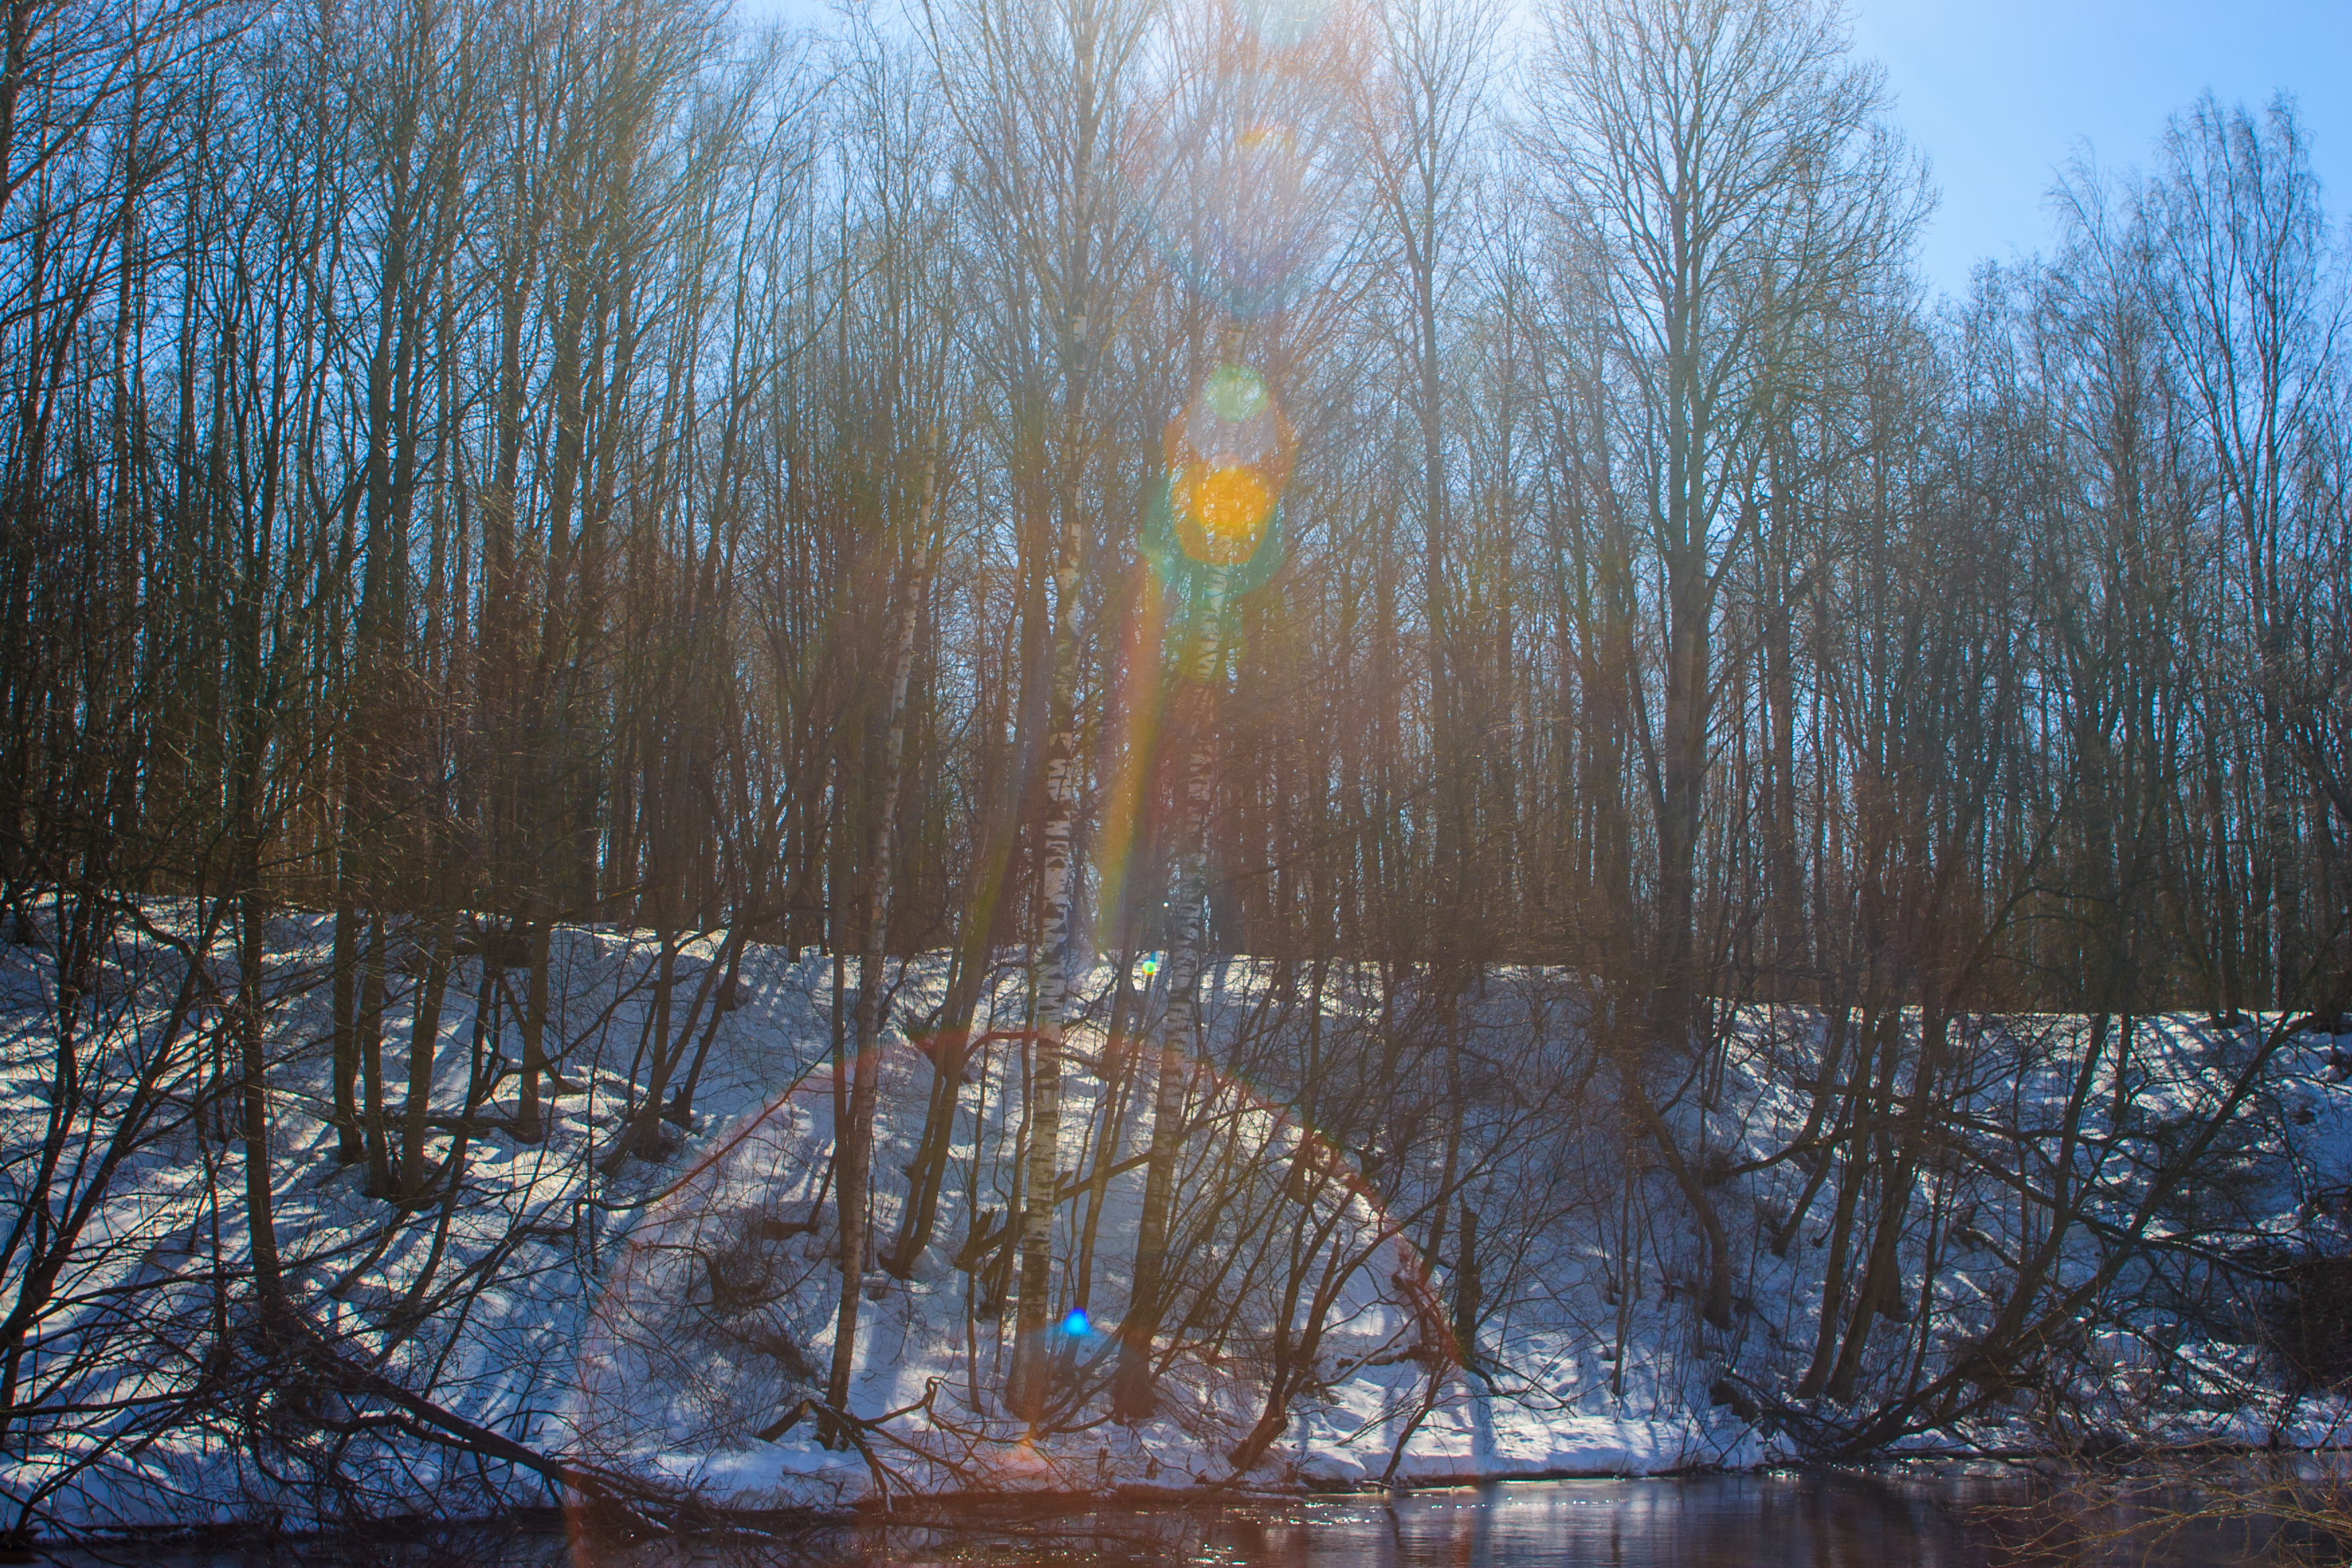
images, sky, nature, snow, branch, wood, natural landscape, twig, plant, sunlight, trunk, biome, woody plant, tree, deciduous, water, landscape, grass, frost, grass family, freezing, astronomical object, forest, temperate broadleaf and mixed forest, lens flare, grove, horizon, lacustrine plain, woodland, winter, evening, spruce fir forest, reflection, wetland, temperate coniferous forest, Northern hardwood forest, tropical and subtropical coniferous forests, sun, bog, old growth forest, plant stem, wildlife, marsh, autumn, birch family, floodplain, pond, ice, sunrise